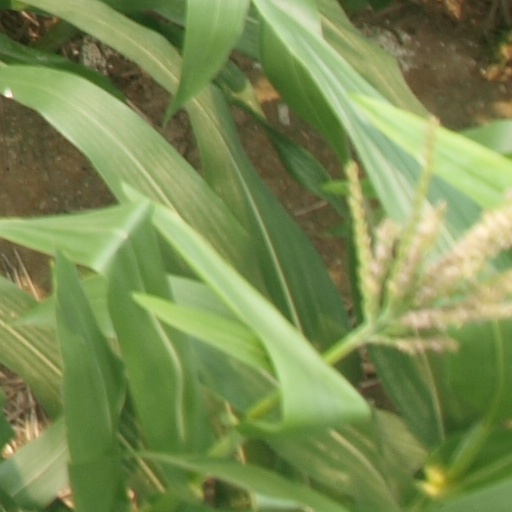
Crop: maize; corn